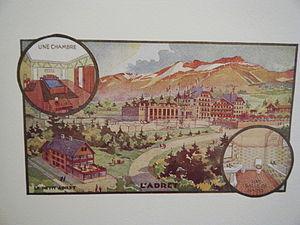
Le petit adret
Villard-de-Lans [vilaʁ.də.lɑ̃] est une commune française située, géographiquement dans le massif du Vercors, administrativement dans le département de l'Isère, en région Auvergne-Rhône-Alpes et, autrefois rattachée à l'ancienne province du Dauphiné.